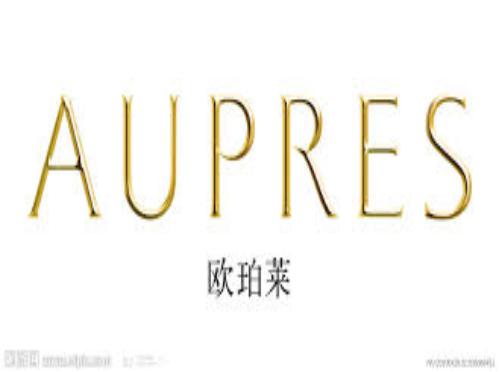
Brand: AUPRES
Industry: Necessities